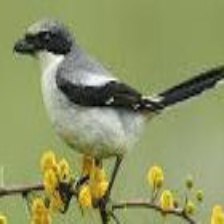
Species: LOGGERHEAD SHRIKE
Scientific name: LANIUS LUDOVICIANUS